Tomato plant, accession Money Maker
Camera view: tilt-top (135 deg); turntable rotation: 330 degrees
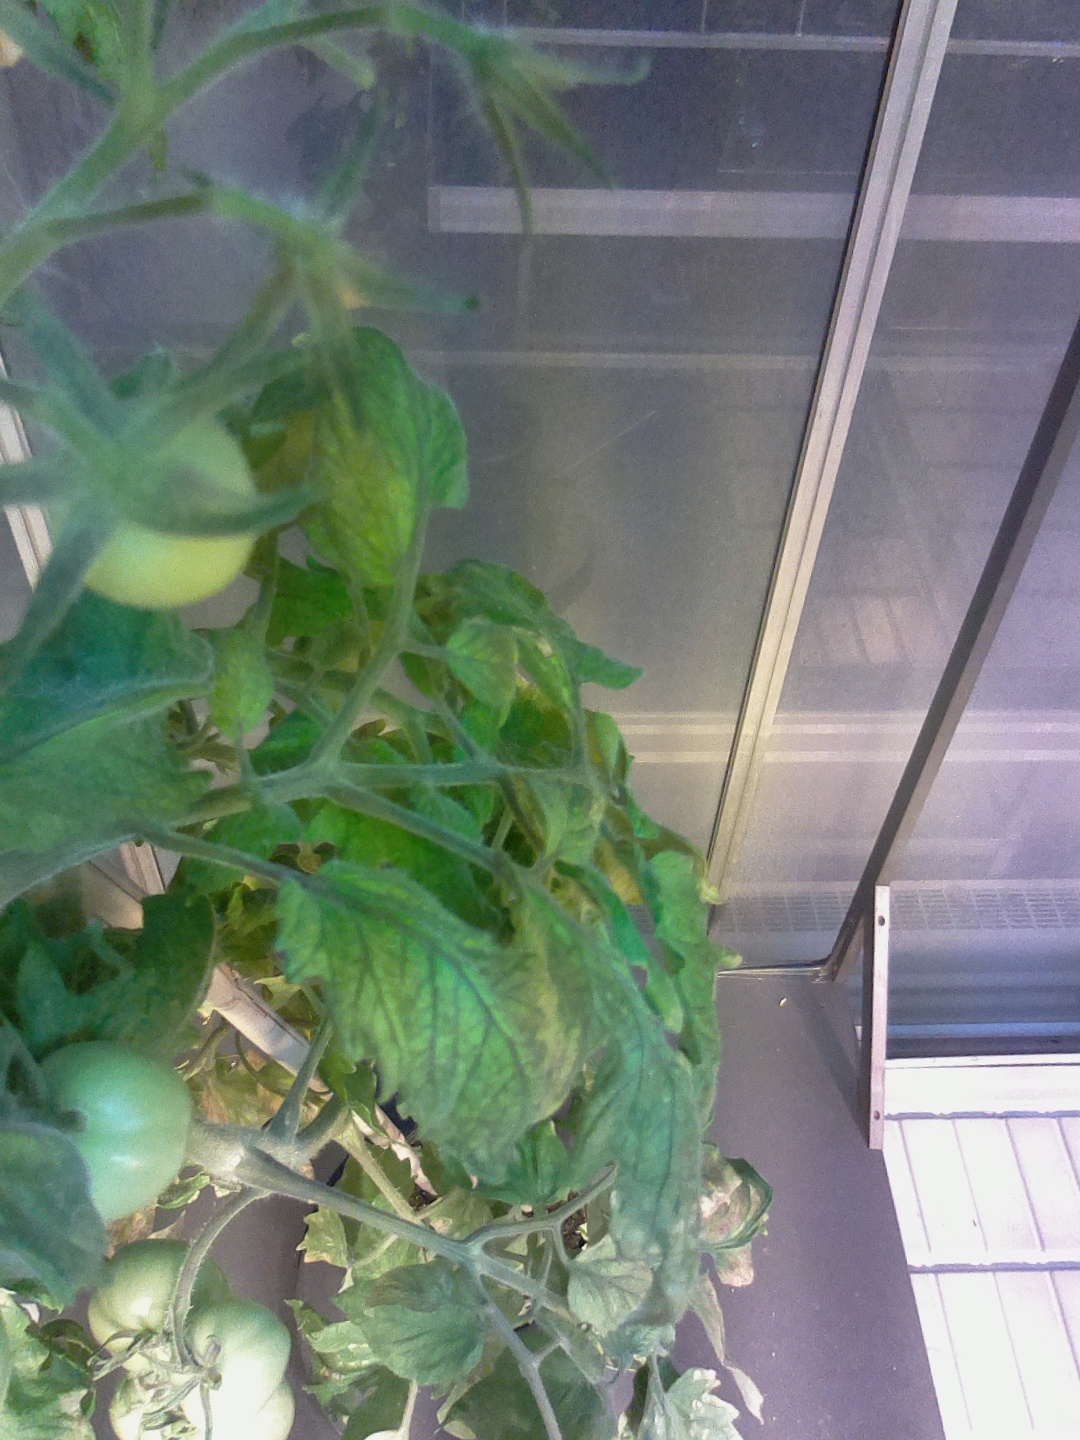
BBCH growth stage 79: 90% -100% of final fruit size